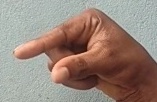
ASL sign: Q